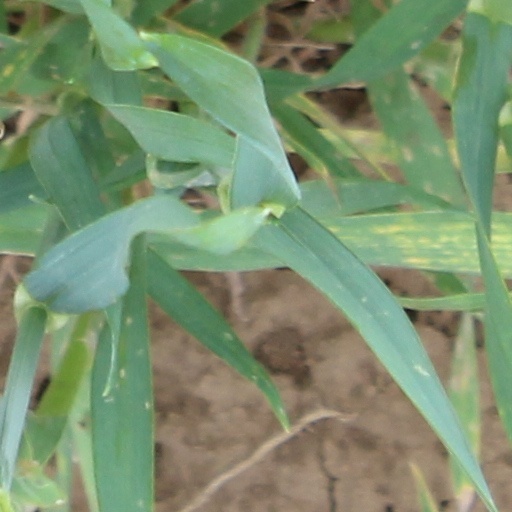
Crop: wheat